Alfonso Inzunza Montoya

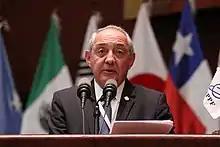

Alfonso Inzunza Montoya (born 14 November 1949) is a Mexican politician affiliated with the Institutional Revolutionary Party (PRI).